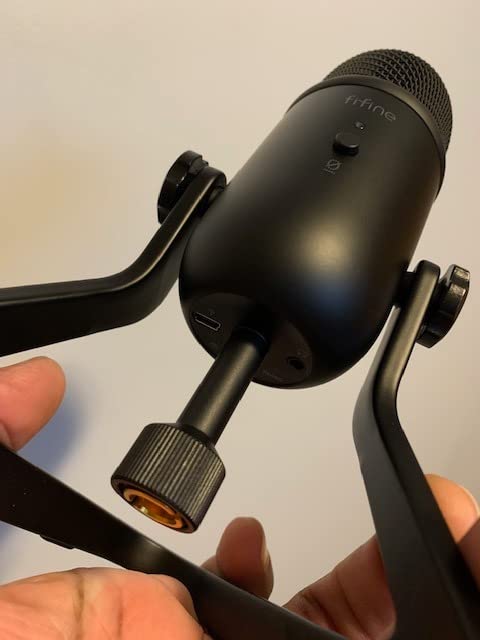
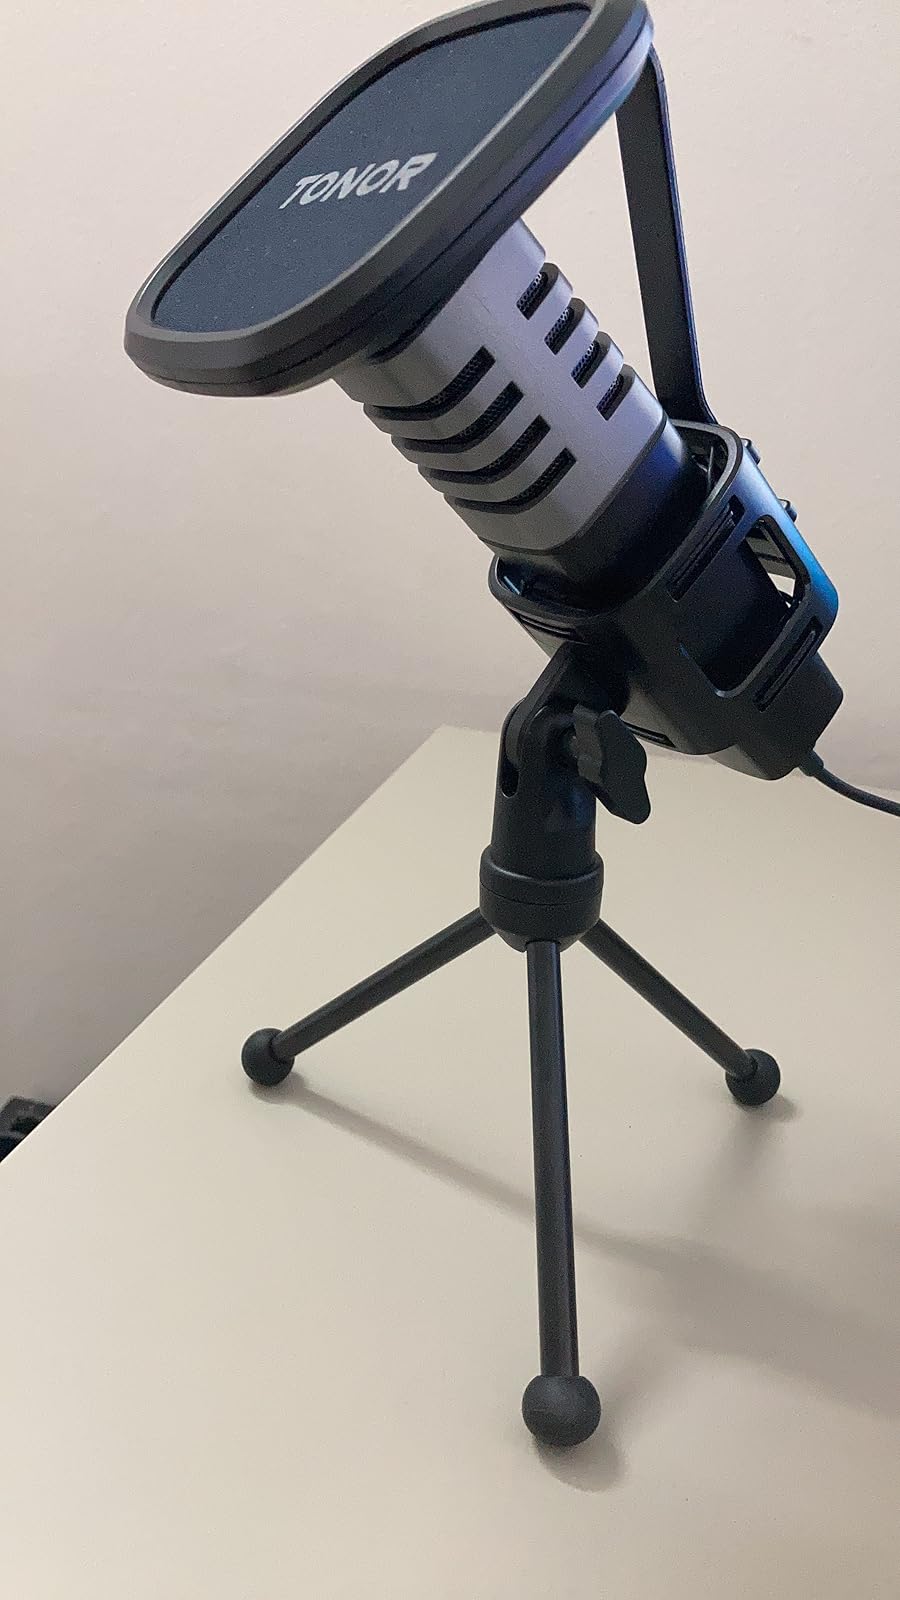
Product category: microphone
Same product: no